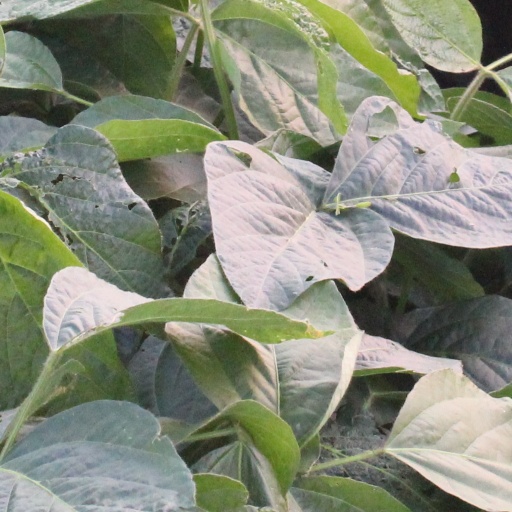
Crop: soybean